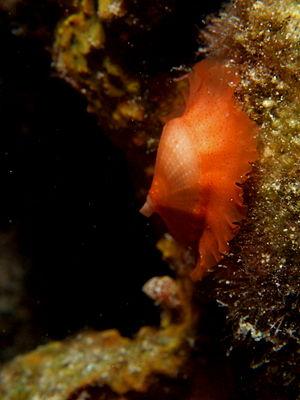
Les Fissurellidae sont une famille de gastéropodes de l'ordre des Archaeogastropoda, créée par John Fleming en 1822.
Le parc national marin de Bonaire est la plus ancienne réserve marine du monde. Il comprend les zones marines autour des îles de Bonaire et Klein Bonaire dans les Caraïbes néerlandaises, depuis la ligne des hautes eaux jusqu'à la profondeur de soixante mètres. Le parc fut créé en 1960 et couvre une superficie de corail, d'algues et de mangroves de 2.600 hectares. Le lagon de l'île de Bonaire fait également partie du parc sous-marin.